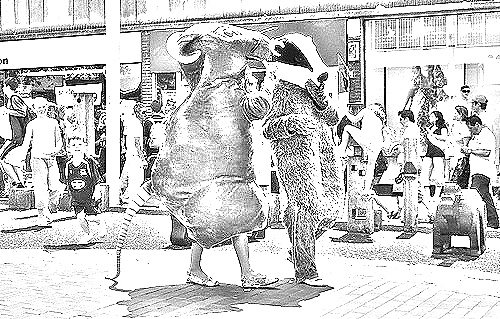
Portrait style: Sketch Portrait